Agganis Arena

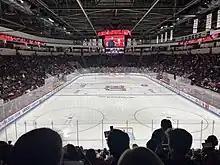
View from the student section between periods at a hockey game

The women's team continues to play in Walter Brown Arena, but select tournaments and games have been played at the arena. The arena hosted the 2009 Women's Frozen Four. The venue was also scheduled to host the 2020 Women's Frozen Four before the tournament was cancelled due to the COVID-19 pandemic. The Professional Women's Hockey League (PWHL) played two Boston Fleet games at the arena: March 8 against the Montreal Victoire and March 26 against the Toronto Sceptres.